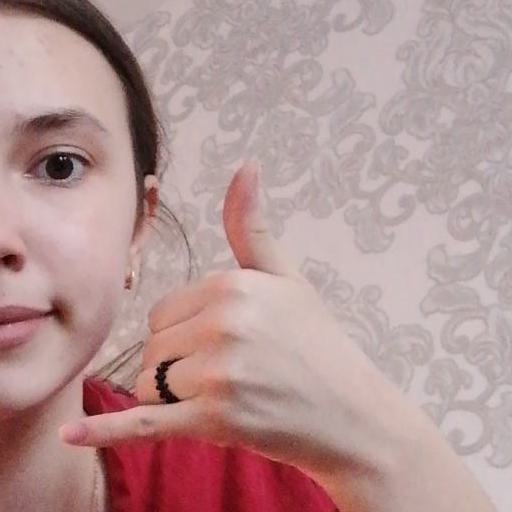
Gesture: call